Louis Binet

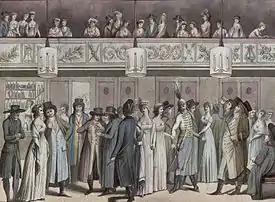

Louis Binet was born in Paris in 1744. A pupil of Beauvarlet, he mainly worked for Restif de la Bretonne, whose portrait he painted, and whom he met in 1779 to illustrate "La Malédiction paternelle". He provided illustrations for a number of other books by Restif, including "Le Paysan perverti" and "Les Contemporaines". The illustrations of "La Découverte australe" are also attributed to him. Some of his drawings were sold as prints by Mondhare on the Rue Saint-Jacques, Paris. He also engraved several plates from works by Greuze, Van Loo, C. J. Vernet, and others.